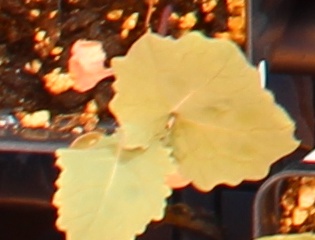
Label: Canola